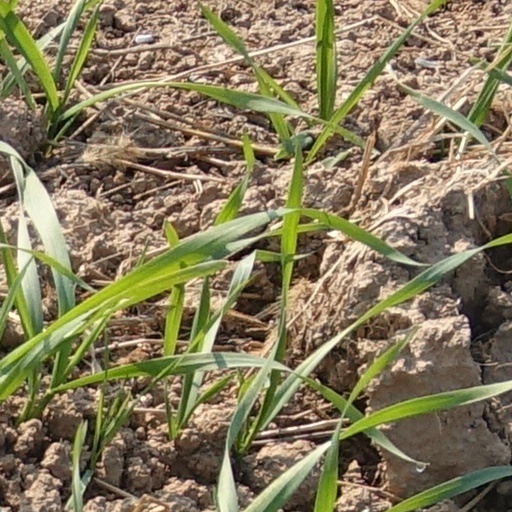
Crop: wheat